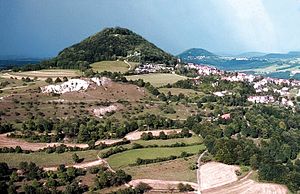
Göppingen / Geografi
Bjerget Hohenstaufen i den nordlige ende af byen, bagved Rechberg
Göppingen er en by i den tyske delstat Baden-Württemberg. Den ligger omkring 40 kilometer øst for Stuttgart. Den er administrationsby, og den største by i Landkreis Göppingen og er et lokalcenter for de omliggende kommuner. Den indgår sammen med kommunerne Schlat, Wäschenbeuren og Wangen i et Verwaltungsgemeinschaft.